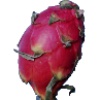
Label: Pitahaya Red 1